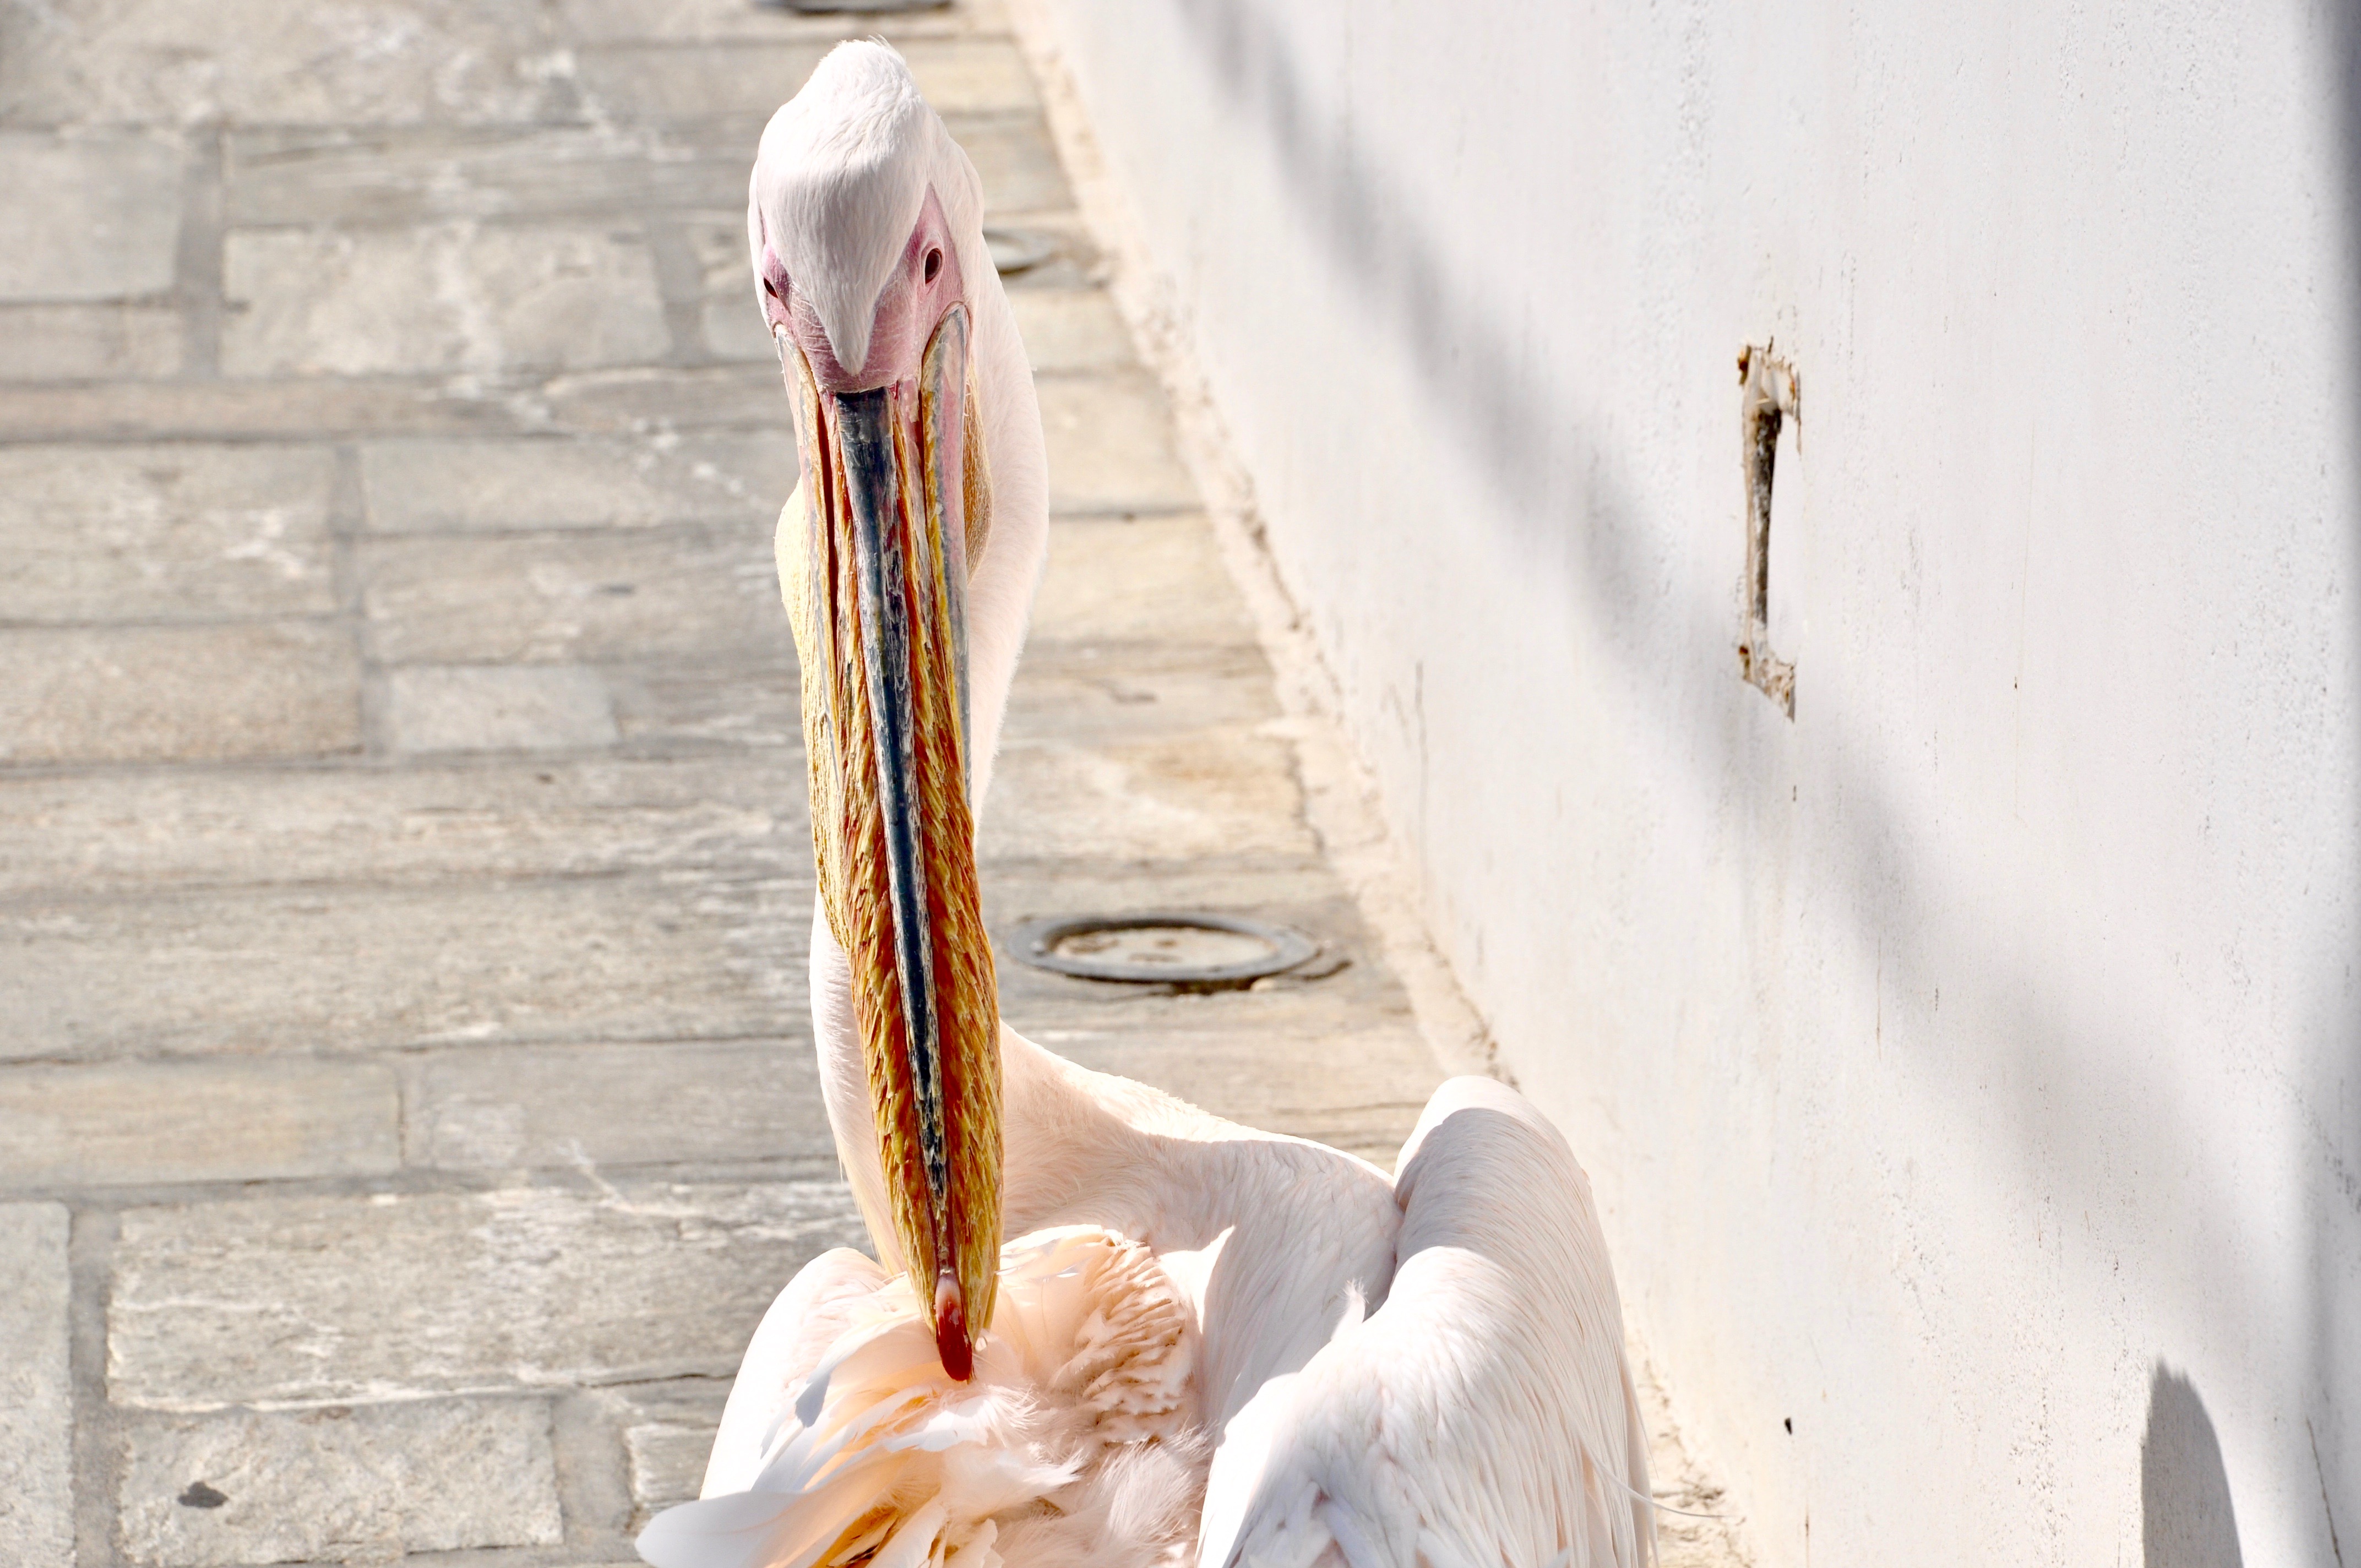
pelican, feather, seabird, leg, pelecaniformes, bird, beak